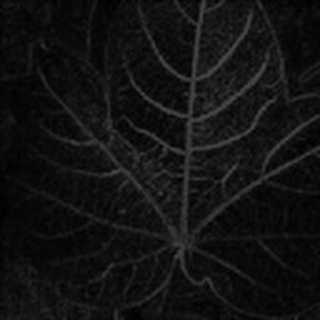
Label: healthy_cotton